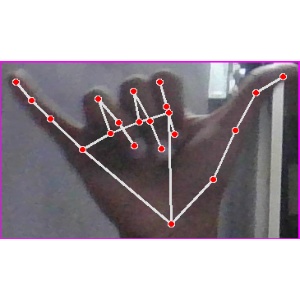
अक्षर: य